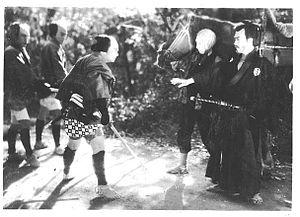
Mansaku Itami, de son vrai nom Yoshitoyo Ikeuchi, né à Matsuyama le 2 janvier 1900 et mort à Kyoto le 21 septembre 1946, est un réalisateur et scénariste japonais.